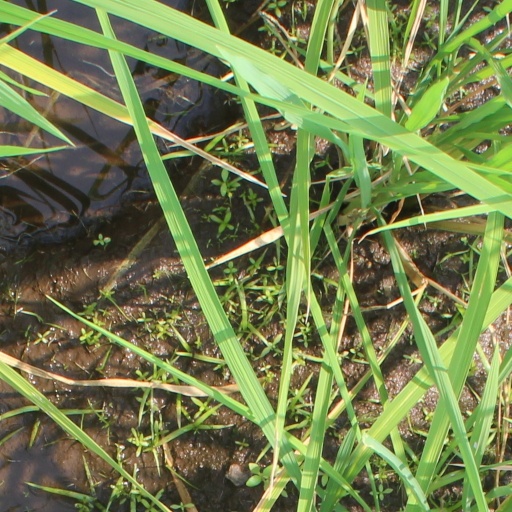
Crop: rice